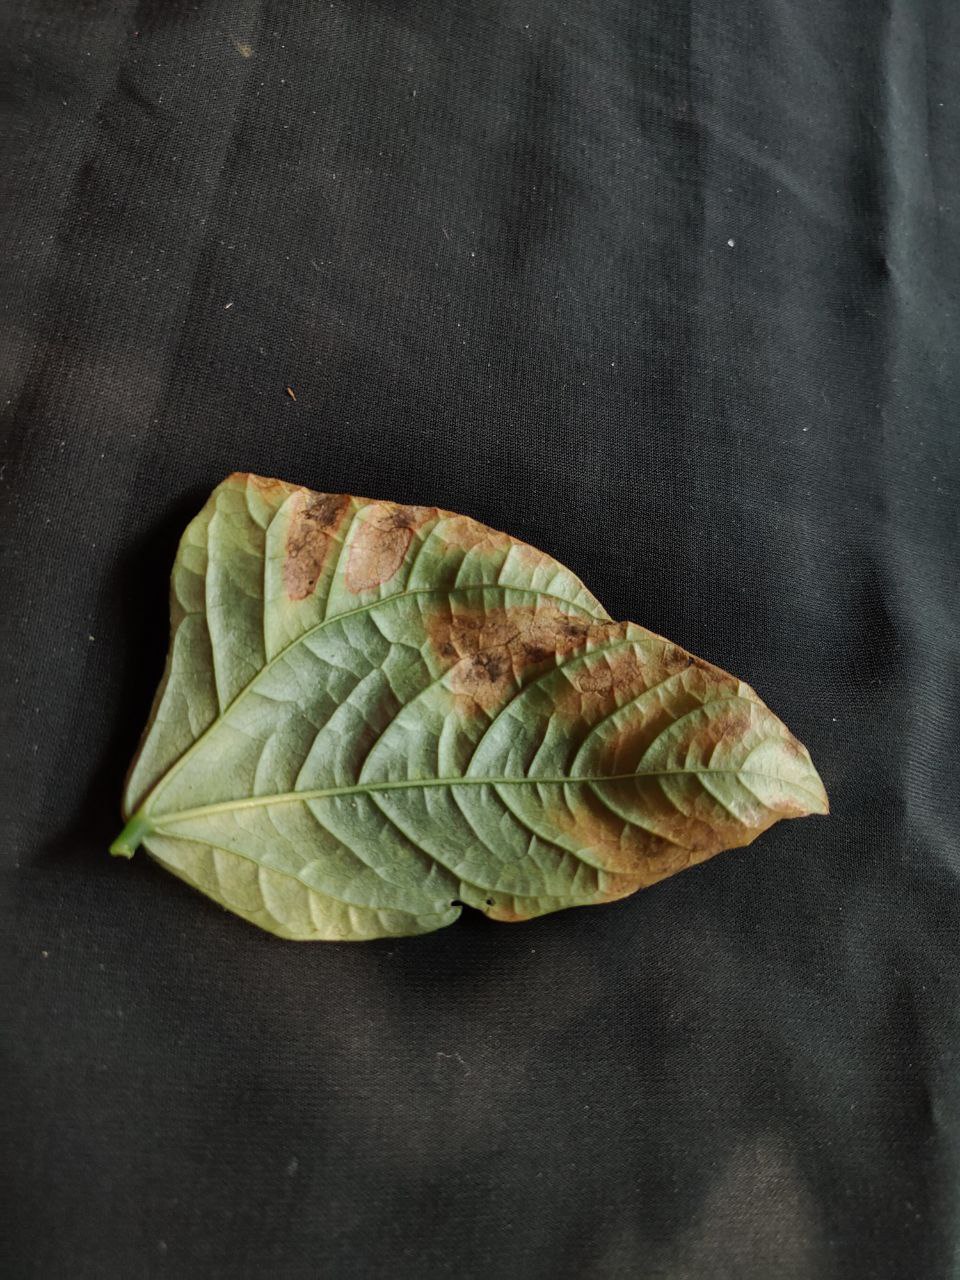
Crop: cowpea
Leaf condition: Bacterial wilt